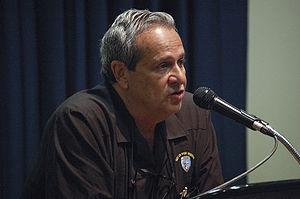
Félix Ismael Rodríguez Mendigutia est un cubain anti-castriste naturalisé américain et ancien officier de la CIA connu pour son implication dans le débarquement de la baie des Cochons où il travailla avec Howard Hunt, et pour son rôle dans l'exécution du commandant guérillero Che Guevara en Bolivie. Il participa aussi à la guerre du Viêt Nam où il entraîna des unités qui participèrent au controversé programme Phoenix. Rodríguez fut également impliqué dans l'affaire Iran-Contra où il avait des liens directs avec George Bush père. Il est actuellement président d'un musée et d'une association d'ancien combattants de la Baie des Cochons à Miami.